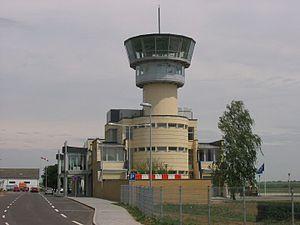
L’aéroport international de Pécs-Pogány dessert Pécs et le sud de la Hongrie Il fait partie des cinq aéroports internationaux du pays.
Baranya est un comitat du sud de la Hongrie. Situé dans la région statistique de Transdanubie méridionale, il a pour frontières les comitats de Somogy, Tolna, Bács-Kiskun, ainsi que la Croatie. Il a pour siège Pécs.